Kevin Grazier

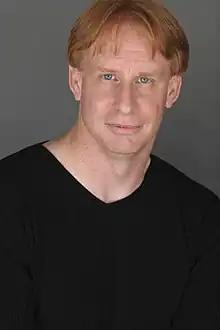
Kevin Grazier in 2015

Kevin R. Grazier is an American planetary physicist, known for his work on the Cassini/Huygens Mission to Saturn and Titan where he had the dual roles of Science Planning Engineer and Investigation Scientist for the Imaging Science Subsystem instrument. He is an expert in computational methods and planetary dynamics and performs large-scale, long-term simulations of early Solar System evolution, dynamics, and chaos.